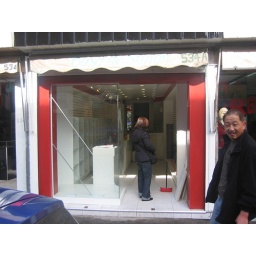
This will be the newest clothing store in the market